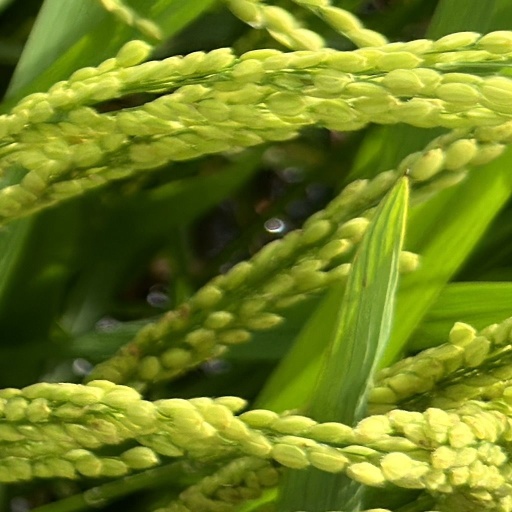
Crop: rice